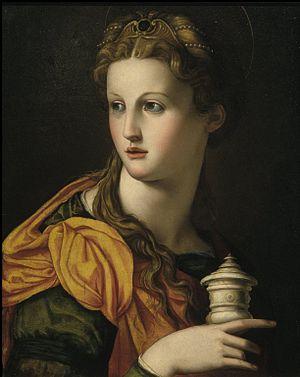
Le Spencer Museum of Art est un musée d'art situé sur le campus de l'université du Kansas à Lawrence, au Kansas.